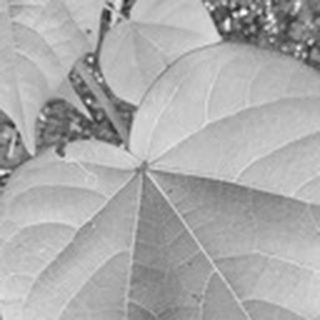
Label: healthy_cotton